On the interpretation of Nature

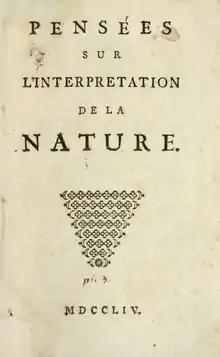

On the interpretation of Nature (or Thoughts on the interpretation of Nature, French: ) is a 1754 book written by Denis Diderot.